National Register of Historic Places listings in Waynesboro, Virginia

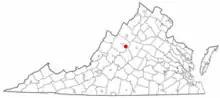
Location of Waynesboro in Virginia

This is intended to be a complete list of the properties and districts on the National Register of Historic Places in the independent city of Waynesboro, Virginia, United States. The locations of National Register properties and districts for which the latitude and longitude coordinates are included below, may be seen in a Google map.